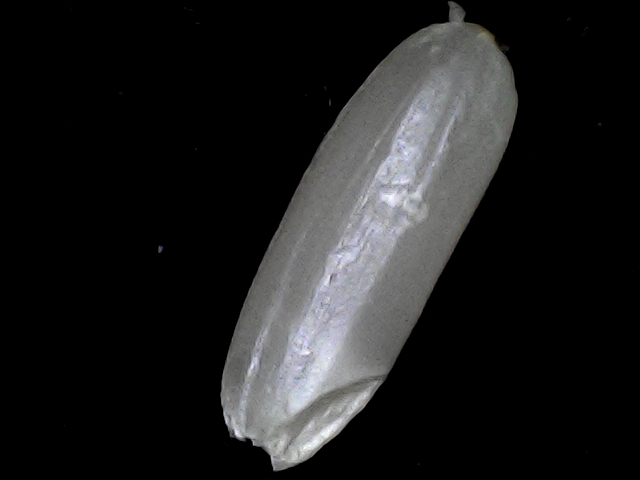
Rice variety: BRRI67